Man and Boy (1971 film)

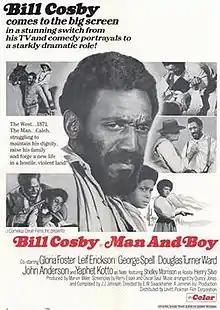

Man and Boy is a 1971 American western film directed by E. W. Swackhamer and starring Bill Cosby.